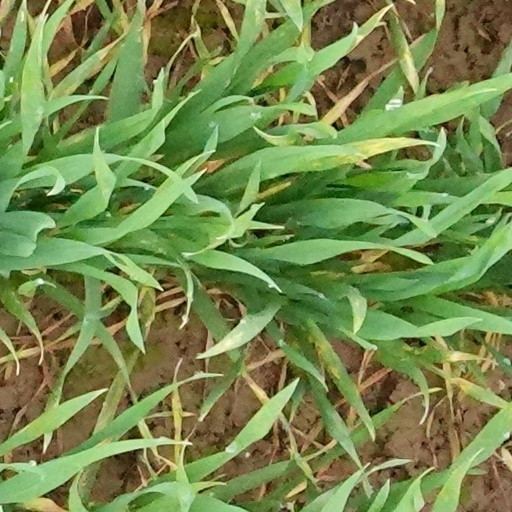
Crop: wheat